Podophyllotoxin

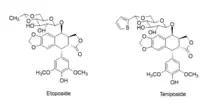
Derivatives of podophyllotoxin that have been engineered for their ability to fight tumors.

Podophyllotoxin is present at concentrations of 0.3% to 1.0% by mass in the rhizome of the American mayapple ("Podophyllum peltatum"). Another common source is the rhizome of "Sinopodophyllum hexandrum" Royle (Berberidaceae).